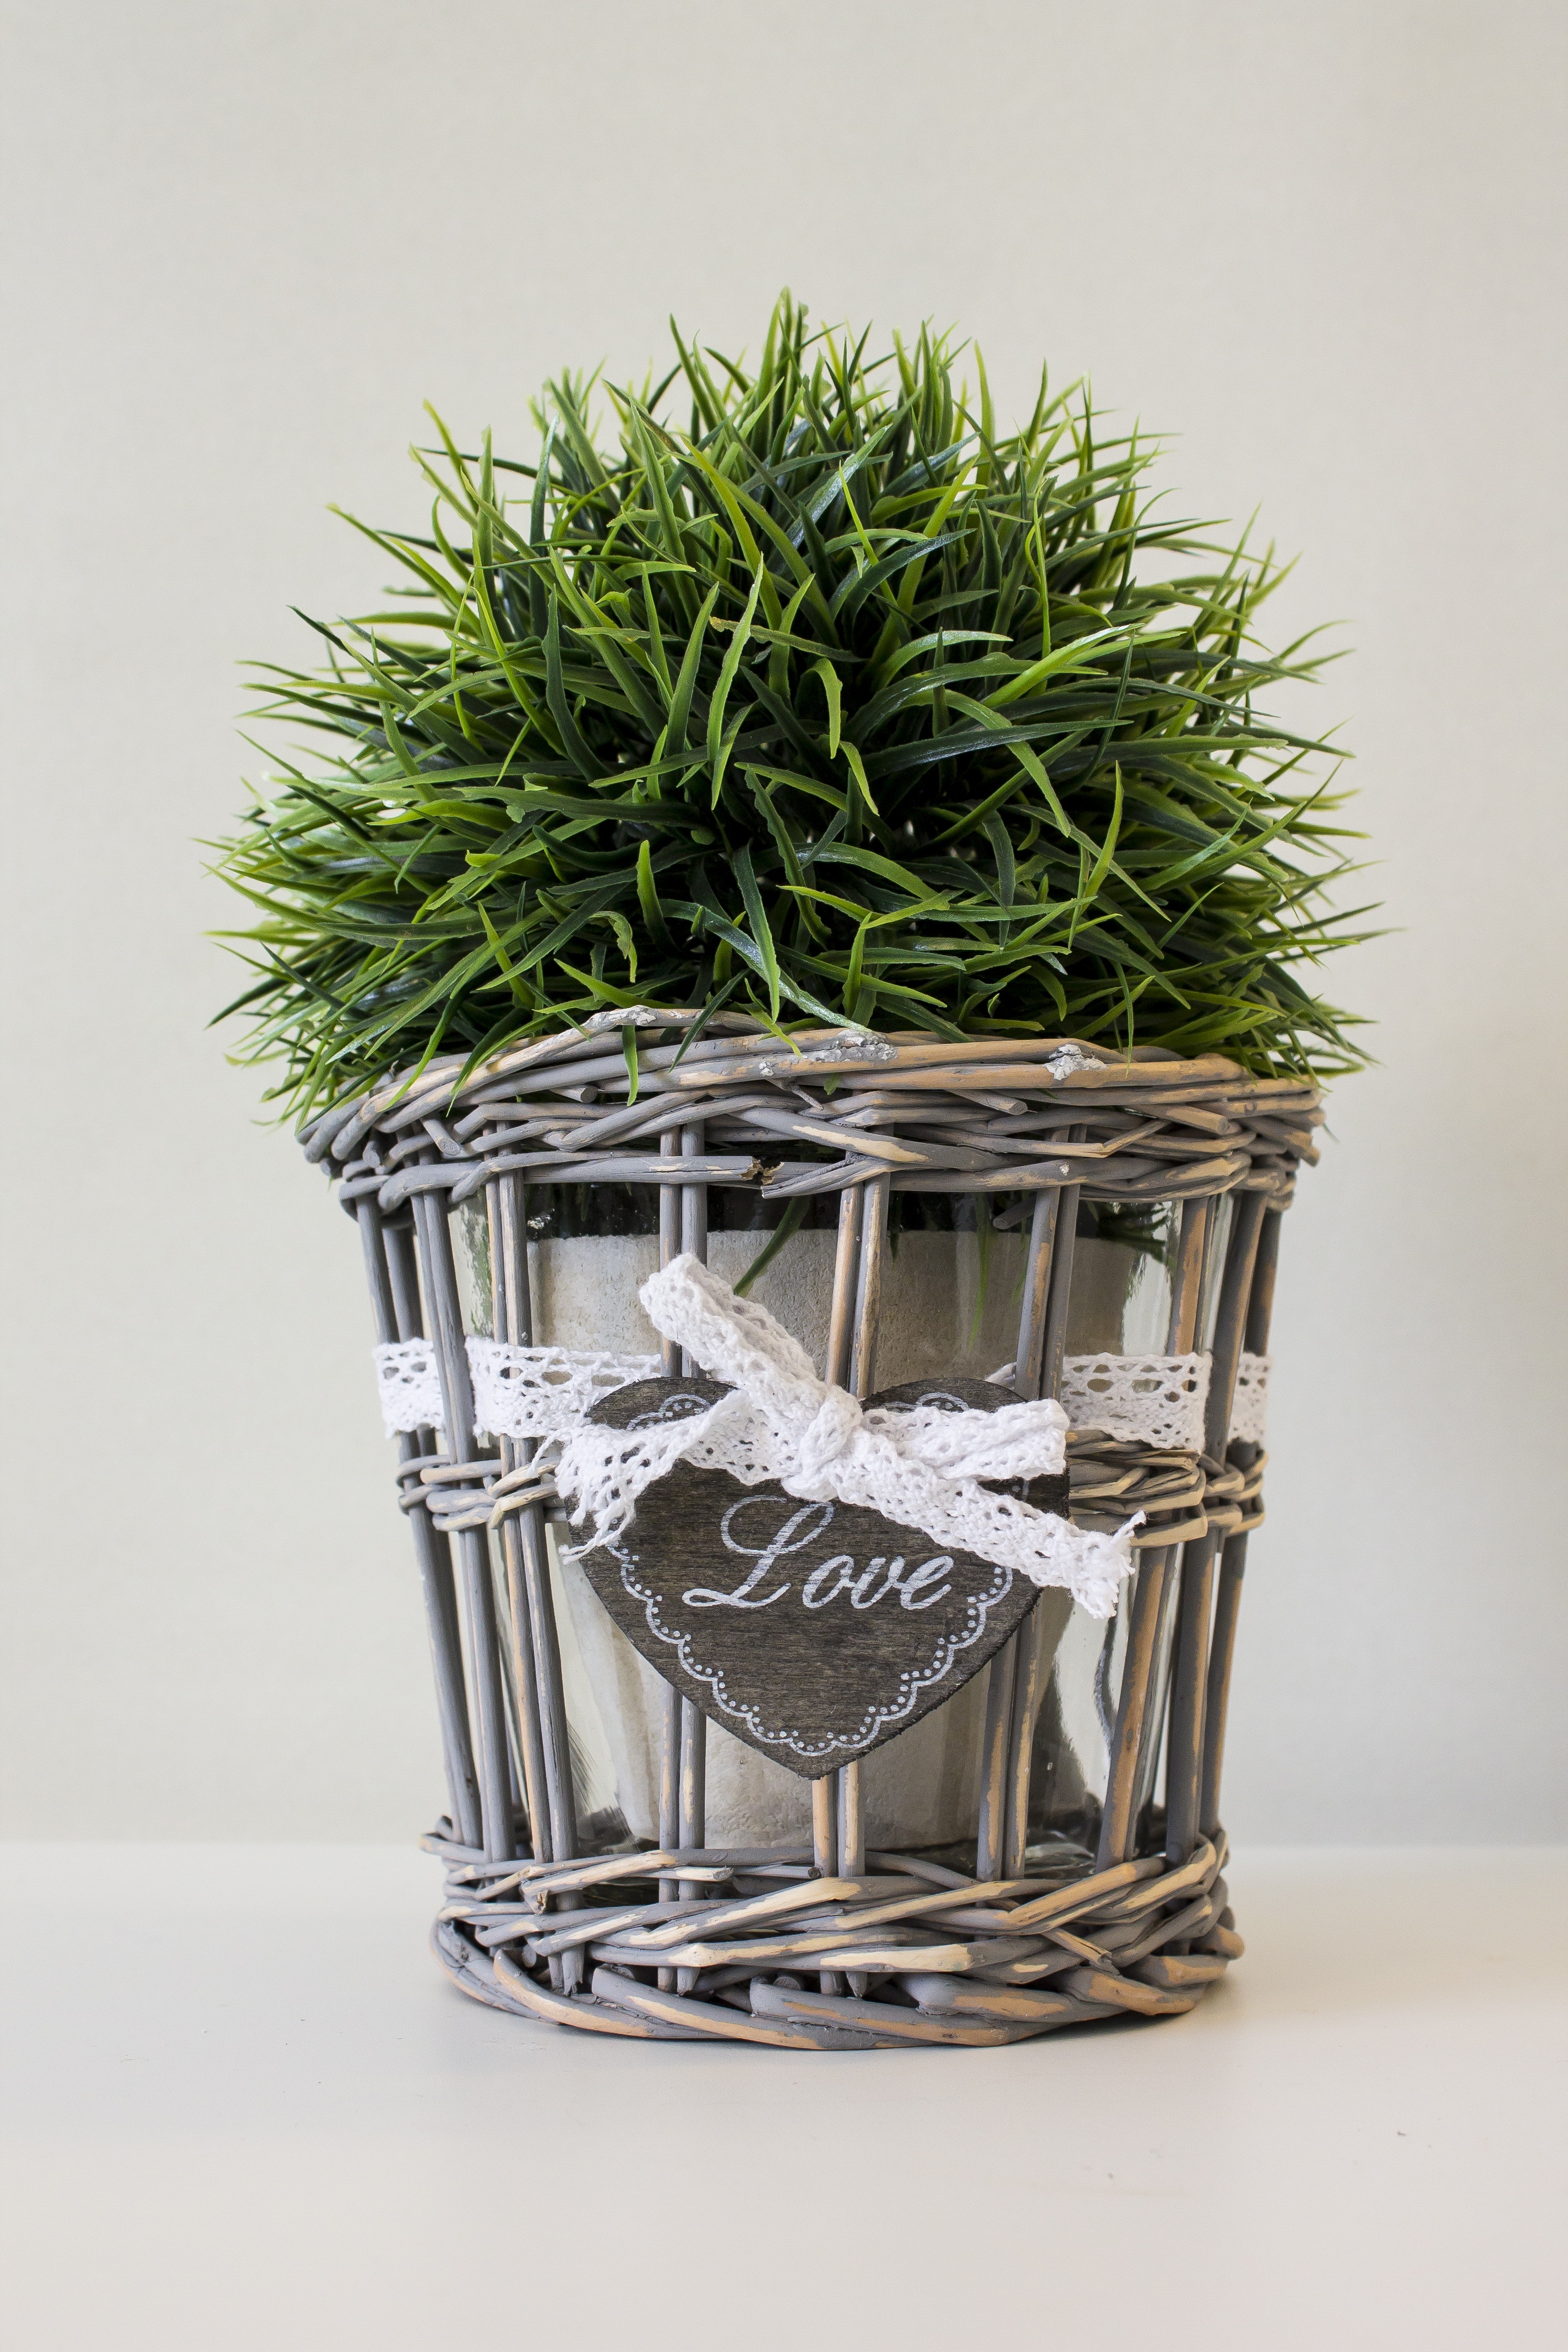
grass, plant, flower, atmosphere, reed, love, heart, vase, decoration, green, twig, flower pot, nice, bow, flowerpot, the heart of, grass family, fake plant